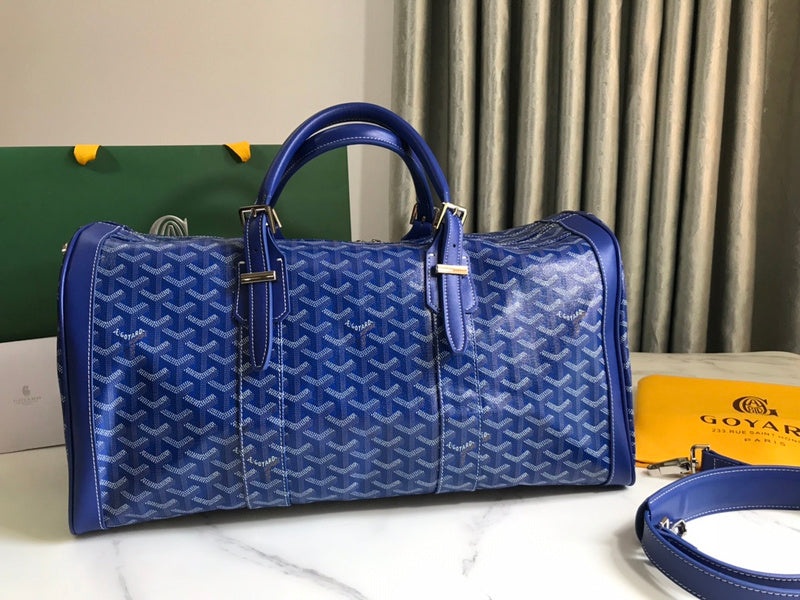
MV - GYO Bags - 1258
Brand: Monvanti Shop
Size: 48cm*23cm*24cm It comes with Dust box, Care manual, Tag, and Paper bag.
Category: Luggage & Bags